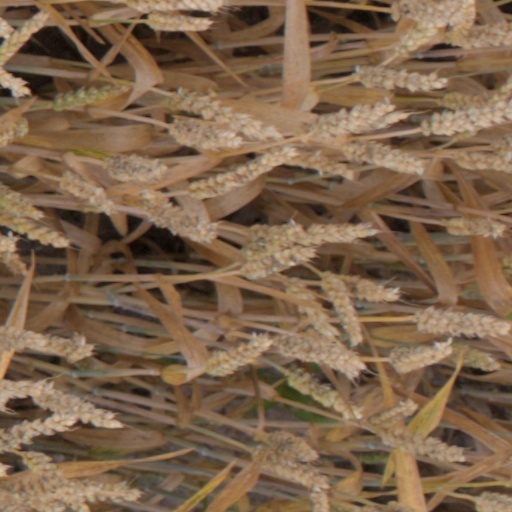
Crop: wheat